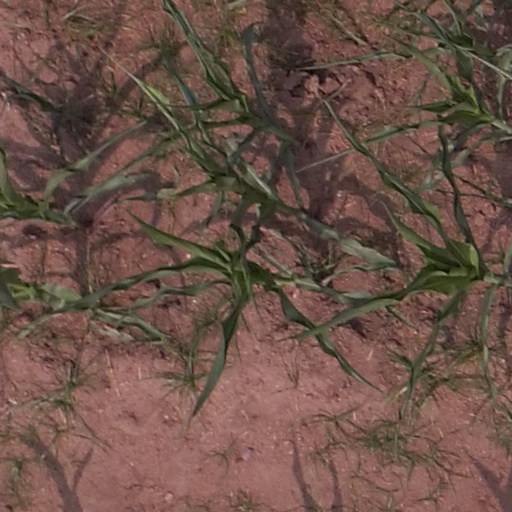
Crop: maize; corn